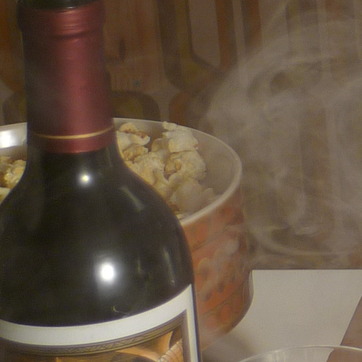
Material: food